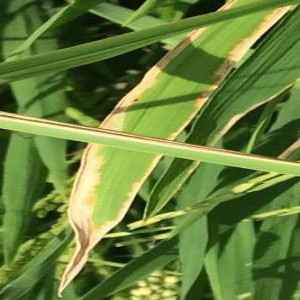
Disease: Bacterialblight